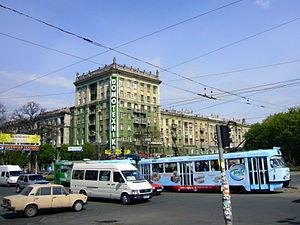
Le tramway de Dnipro est le réseau de tramways de la ville de Dnipro, en Ukraine. Le réseau est composé de quatorze lignes. Sa première ligne a été mise en service en 1897.